Holliday Hydroelectric Powerhouse and Dam

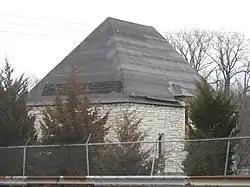
Holliday Hydroelectric Dam Powerhouse, January 2012

Holliday Hydroelectric Powerhouse and Dam, also known as Holliday Station, is a historic powerhouse and dam located on the White River near Noblesville in Noblesville Township, Hamilton County, Indiana. It was built in 1922, and includes a one-story Châteauesque style powerhouse building and a concrete dam measuring 10 feet high and 345 feet long. The powerhouse measures 26 feet wide and 40 feet long and is constructed of stone with a slate roof.